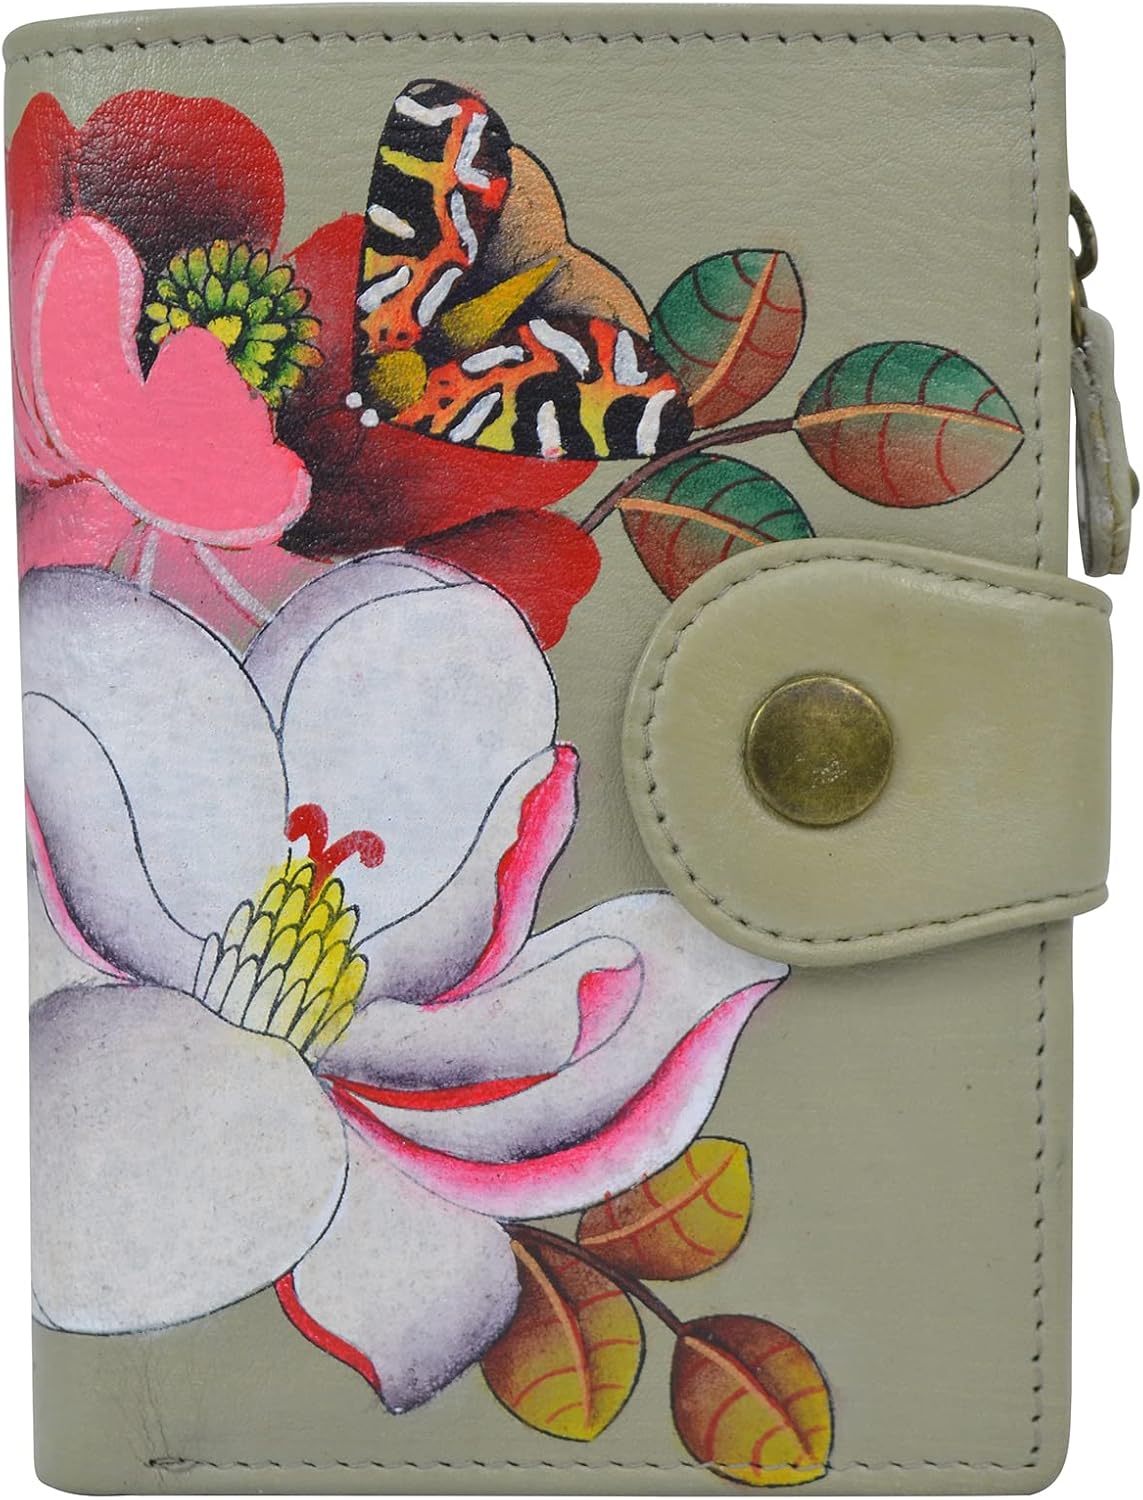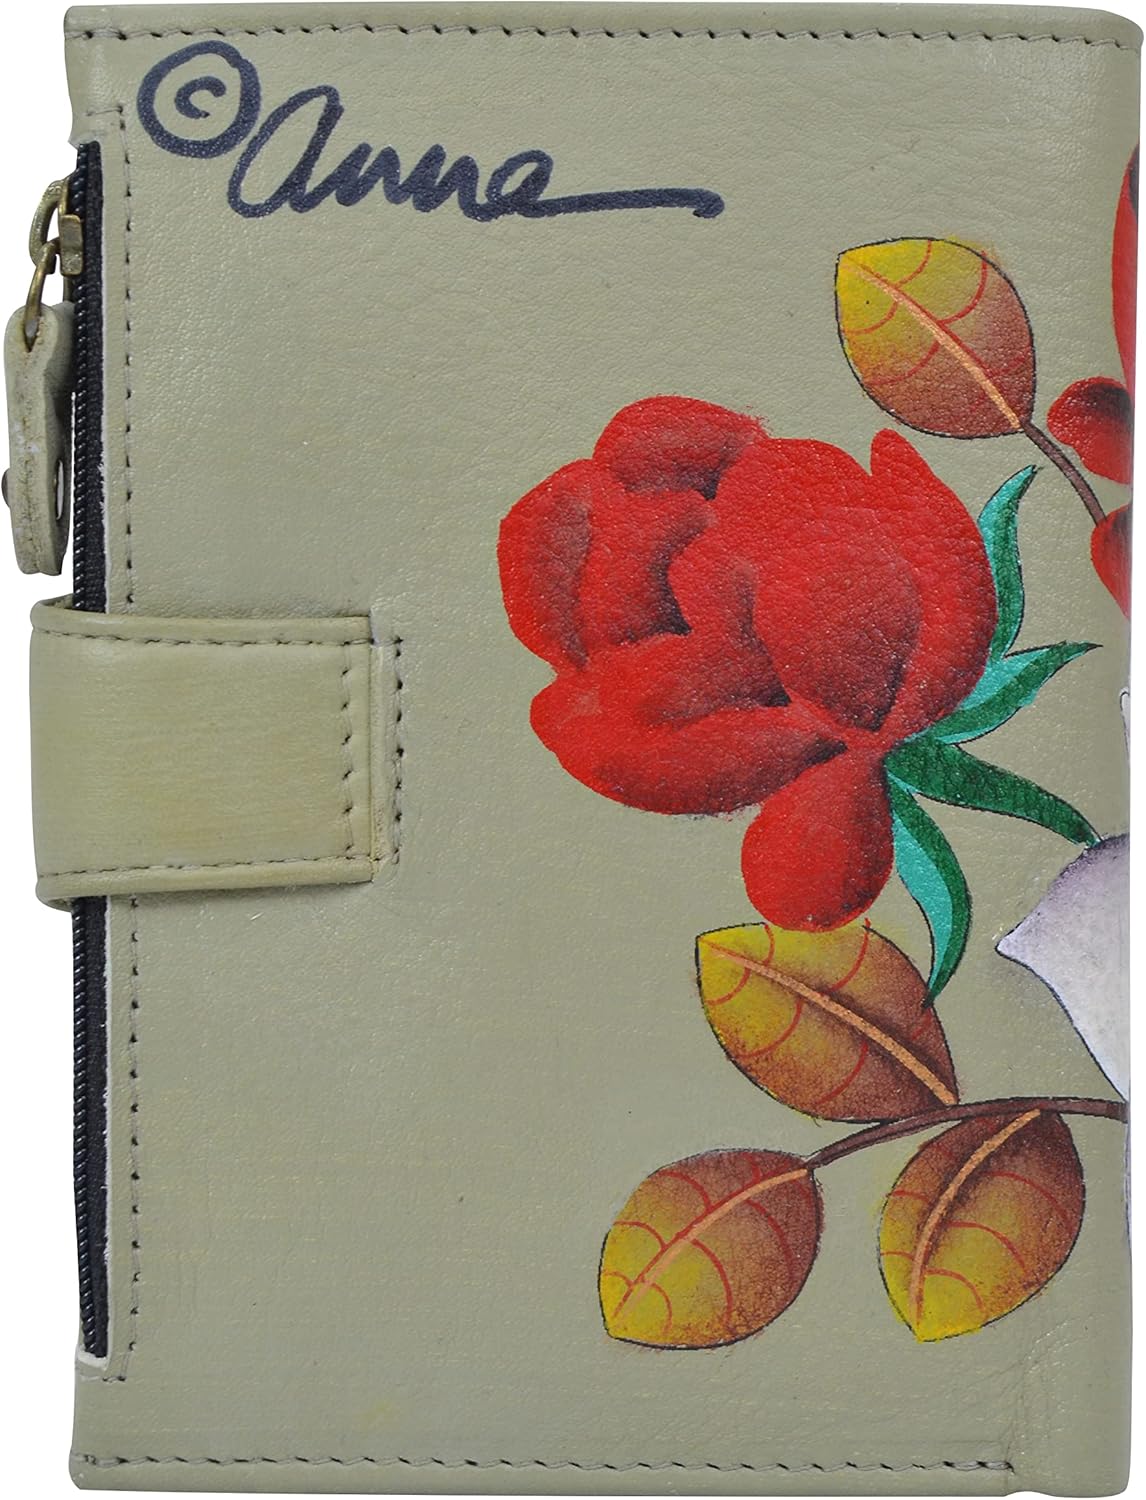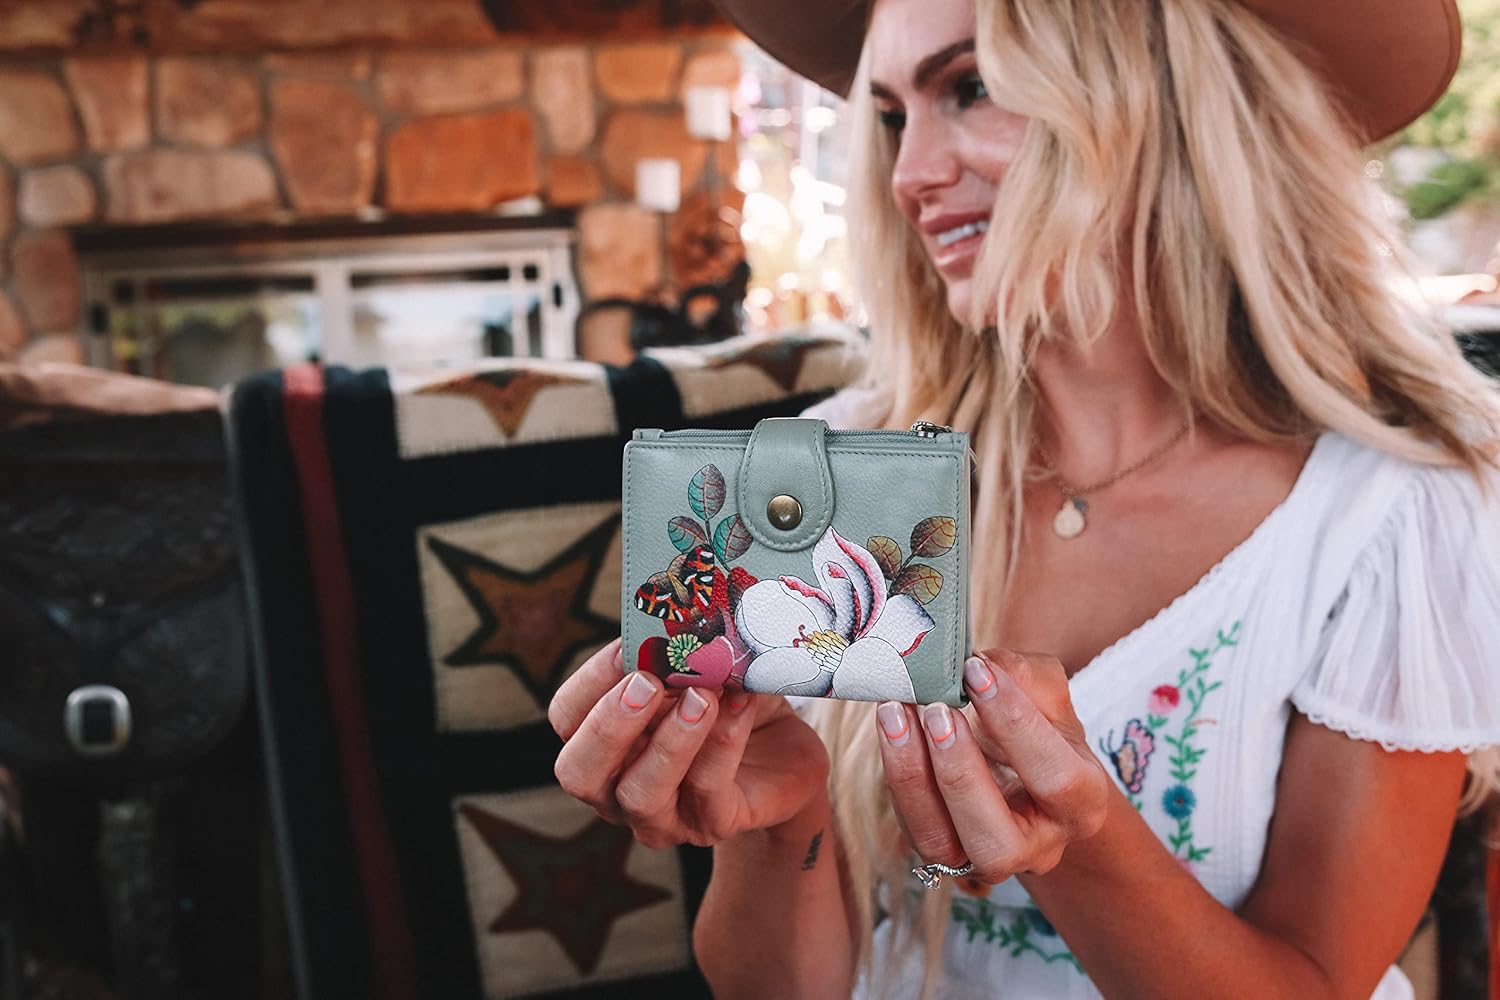
Anna by Anuschka Women's Hand Painted Leather Ladies Wallet-Dreamy Blossoms
Category: AMAZON FASHION
In the early '80s when Swapan Basu chanced upon the opportunity to make hand-painted accessories; he was quick to seek help from his best friend and wife, Roma. In 1984, Roma started designing hand-painted bags while developing the process and refining the method of painting over the years. Today it is a closely guarded family secret. The colours are a very powerful element in these designs. The wide range of abstracts, imaginary and natural scenes, depicted in muted colours of all shades and hues, transforms each accessory into an object of timeless art.
Features: Genuine Leather | Imported | HAND-PAINTED PREMIUM WALLET - An art-inspired signature organizer wallet. It will bring flair and style you can flaunt while providing you with a luxury feel organizer for your cards, coins, and receipts | SUMMER BLOOM BLUE ARTWORK - Each bag is hand-painted to create a piece of art inspired by nature and vintage themes. A collection of cool colors collaborate and come together to form gorgeous flowers in varying shades of blue and purple | HANDCRAFTED FROM LEATHER - Our products are made in India from 100% genuine cowhide full-grain leather, which boasts a soft and luxurious feel. Each piece is cut by hand and handpainted, providing a personal touch and quality that will last a lifetime | FUNCTIONAL DESIGN - Designed for both beauty and form, each wallet features a snap button loop closure, full length pockets, eight credit card holders, four multipurpose pockets, and a zippered coin pocket | DIMENSIONS - Width: 3.5"/9cm, Height: 5"/12.75cm, Weight: 0.36Lbs./0.17Kgs.